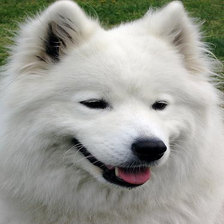
Species: dog
Breed: samoyed